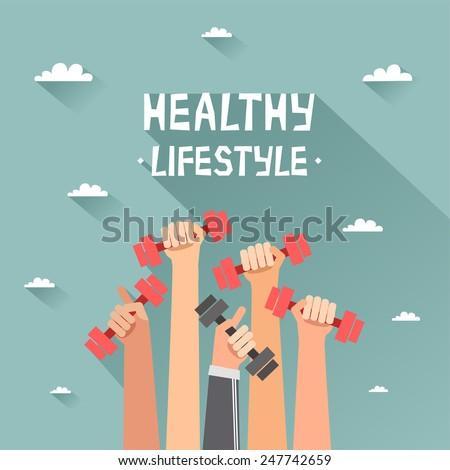
a lot of hands hold dumbbells on sky background and title .